Edinburgh Tram Inquiry

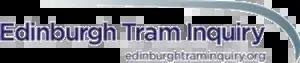

The Edinburgh Tram inquiry was a public inquiry, chaired by Lord Hardie, that was held in Edinburgh to establish why the Edinburgh Trams project incurred delays, cost more than originally budgeted and delivered significantly less than was projected. Its report, which was published in September 2023, put much of the blame for the delays and cost overruns on Edinburgh Council and on various arms-length companies employed by the council, singling out Transport Initiatives Edinburgh for particular criticism.